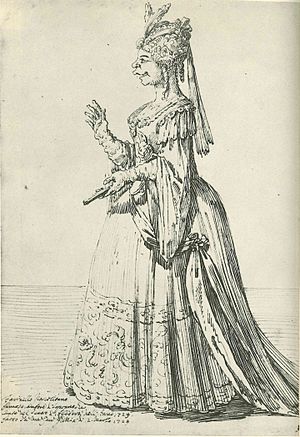
Kastratsanger / Kastratsangere i opera
En karikatur af Farinelli i en kvindelig rolle ved Pier Leone Ghezzi, 1724.
En kastratsanger er en mand med en sangstemme, der svarer til en sopran, mezzosopran eller alt. Kastratstemmen fremkommer enten ved kastration af sangeren før puberteten eller på grund af en endokrinologisk tilstand, der gør, at manden ikke er blevet kønsmoden.